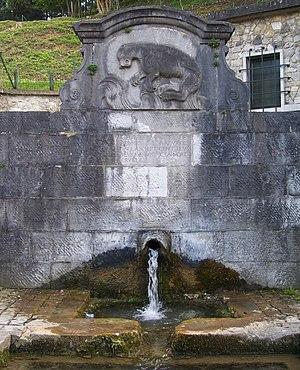
L'histoire de la Wallonie peut être divisée en trois chapitres :